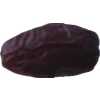
Label: dates